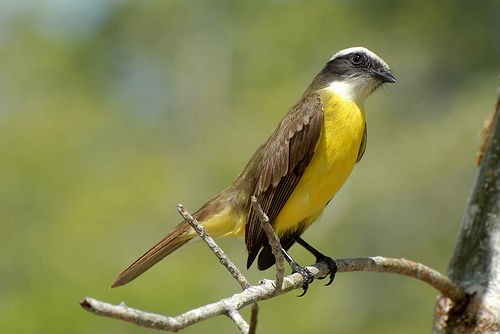
a colorful bird with a yellow belly, black cheeks, white crown, and brown wings.
this bird has a yellow belly and breast, green sides, green rectrices, white crown, and a dark green bill.
the bird has a yellow belly and a white crown with white throat.
this bird has a yellow breast, belly, abdomen and side.
this bird has a white crown, a black pointed bill. and a yellow breasta bird with a yellow breast and a white crown and short black pointed beak.
a medium sized bird with a long tail and a yellow belly, with a small head topped with white and brown wings.
this bird has a short black beak, bright yellow breast and belly, and brown retrices.
this bird has brown wings, a white crown and throat, and a yellow breast and belly.
this is a small bird, with a yellow belly, and green wings.
Species: Tropical Kingbird